List of English artworks in the National Museum of Serbia

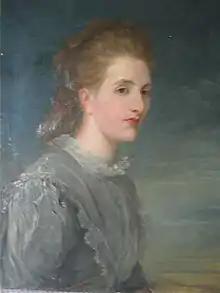
"Lady Gavrag Portrait" by George Frederic Watts

English Art (British Art) Collection in National Museum of Serbia includes painters usually from the late 19th century, mostly impressionist and post-impressionist. The vast majority of the collection was donated by Prince Paul of Yugoslavia before World War II.The collection has 64 paintings and watercolors and 51 graphics and etchings. They include painters such as Alfred Sisley, Charles Conder, Philip Wilson Steer, Walter Sickert, Hermione Hammond, James Bolivar Manson, Wyndham Lewis, Roger Fry, Duncan Grant, Vanessa Bell and Rowland Fisher, and graphic works from William Hogarth etc.